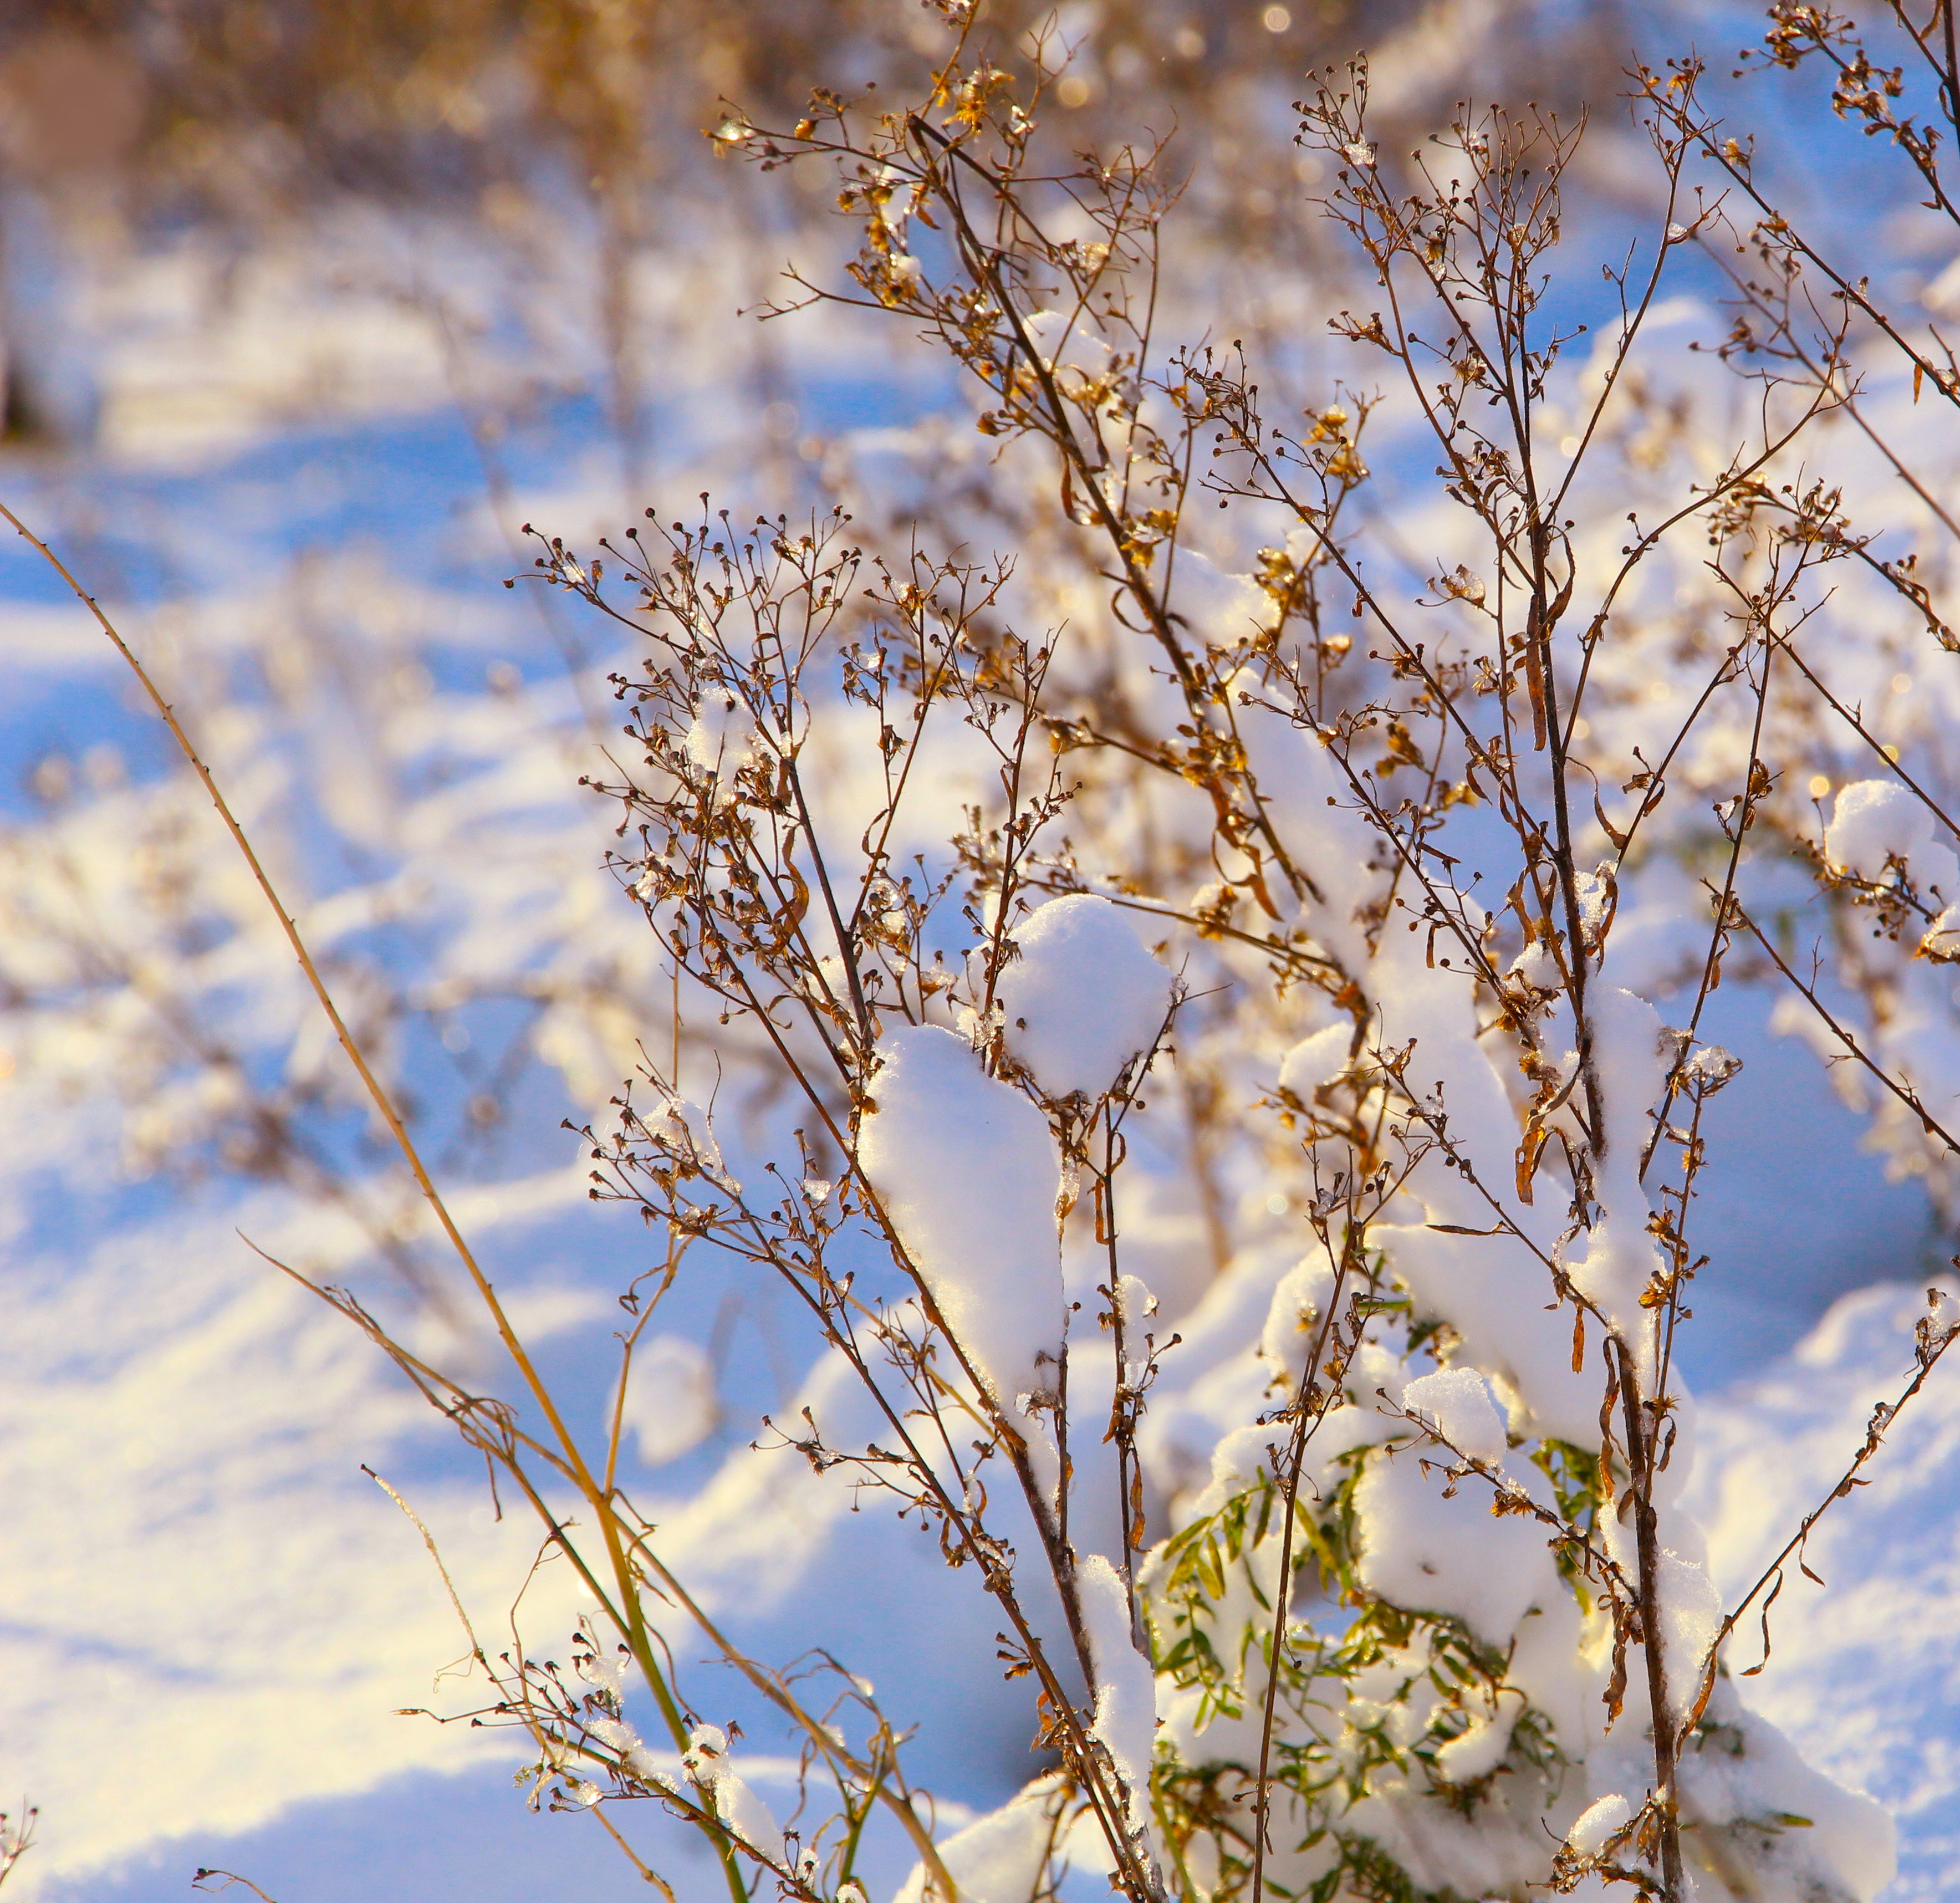
snow, plant, sky, branch, flower, twig, natural landscape, freezing, grass, flowering plant, wood, tree, winter, subshrub, frost, shrub, plant stem, Pedicel, birch family, herbaceous plant, landscape